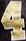
Number: 4